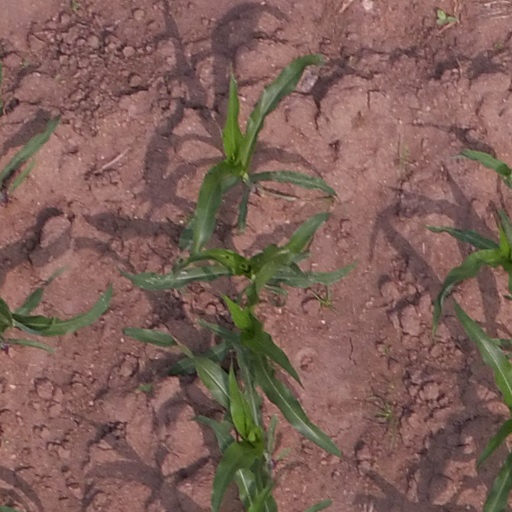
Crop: maize; corn